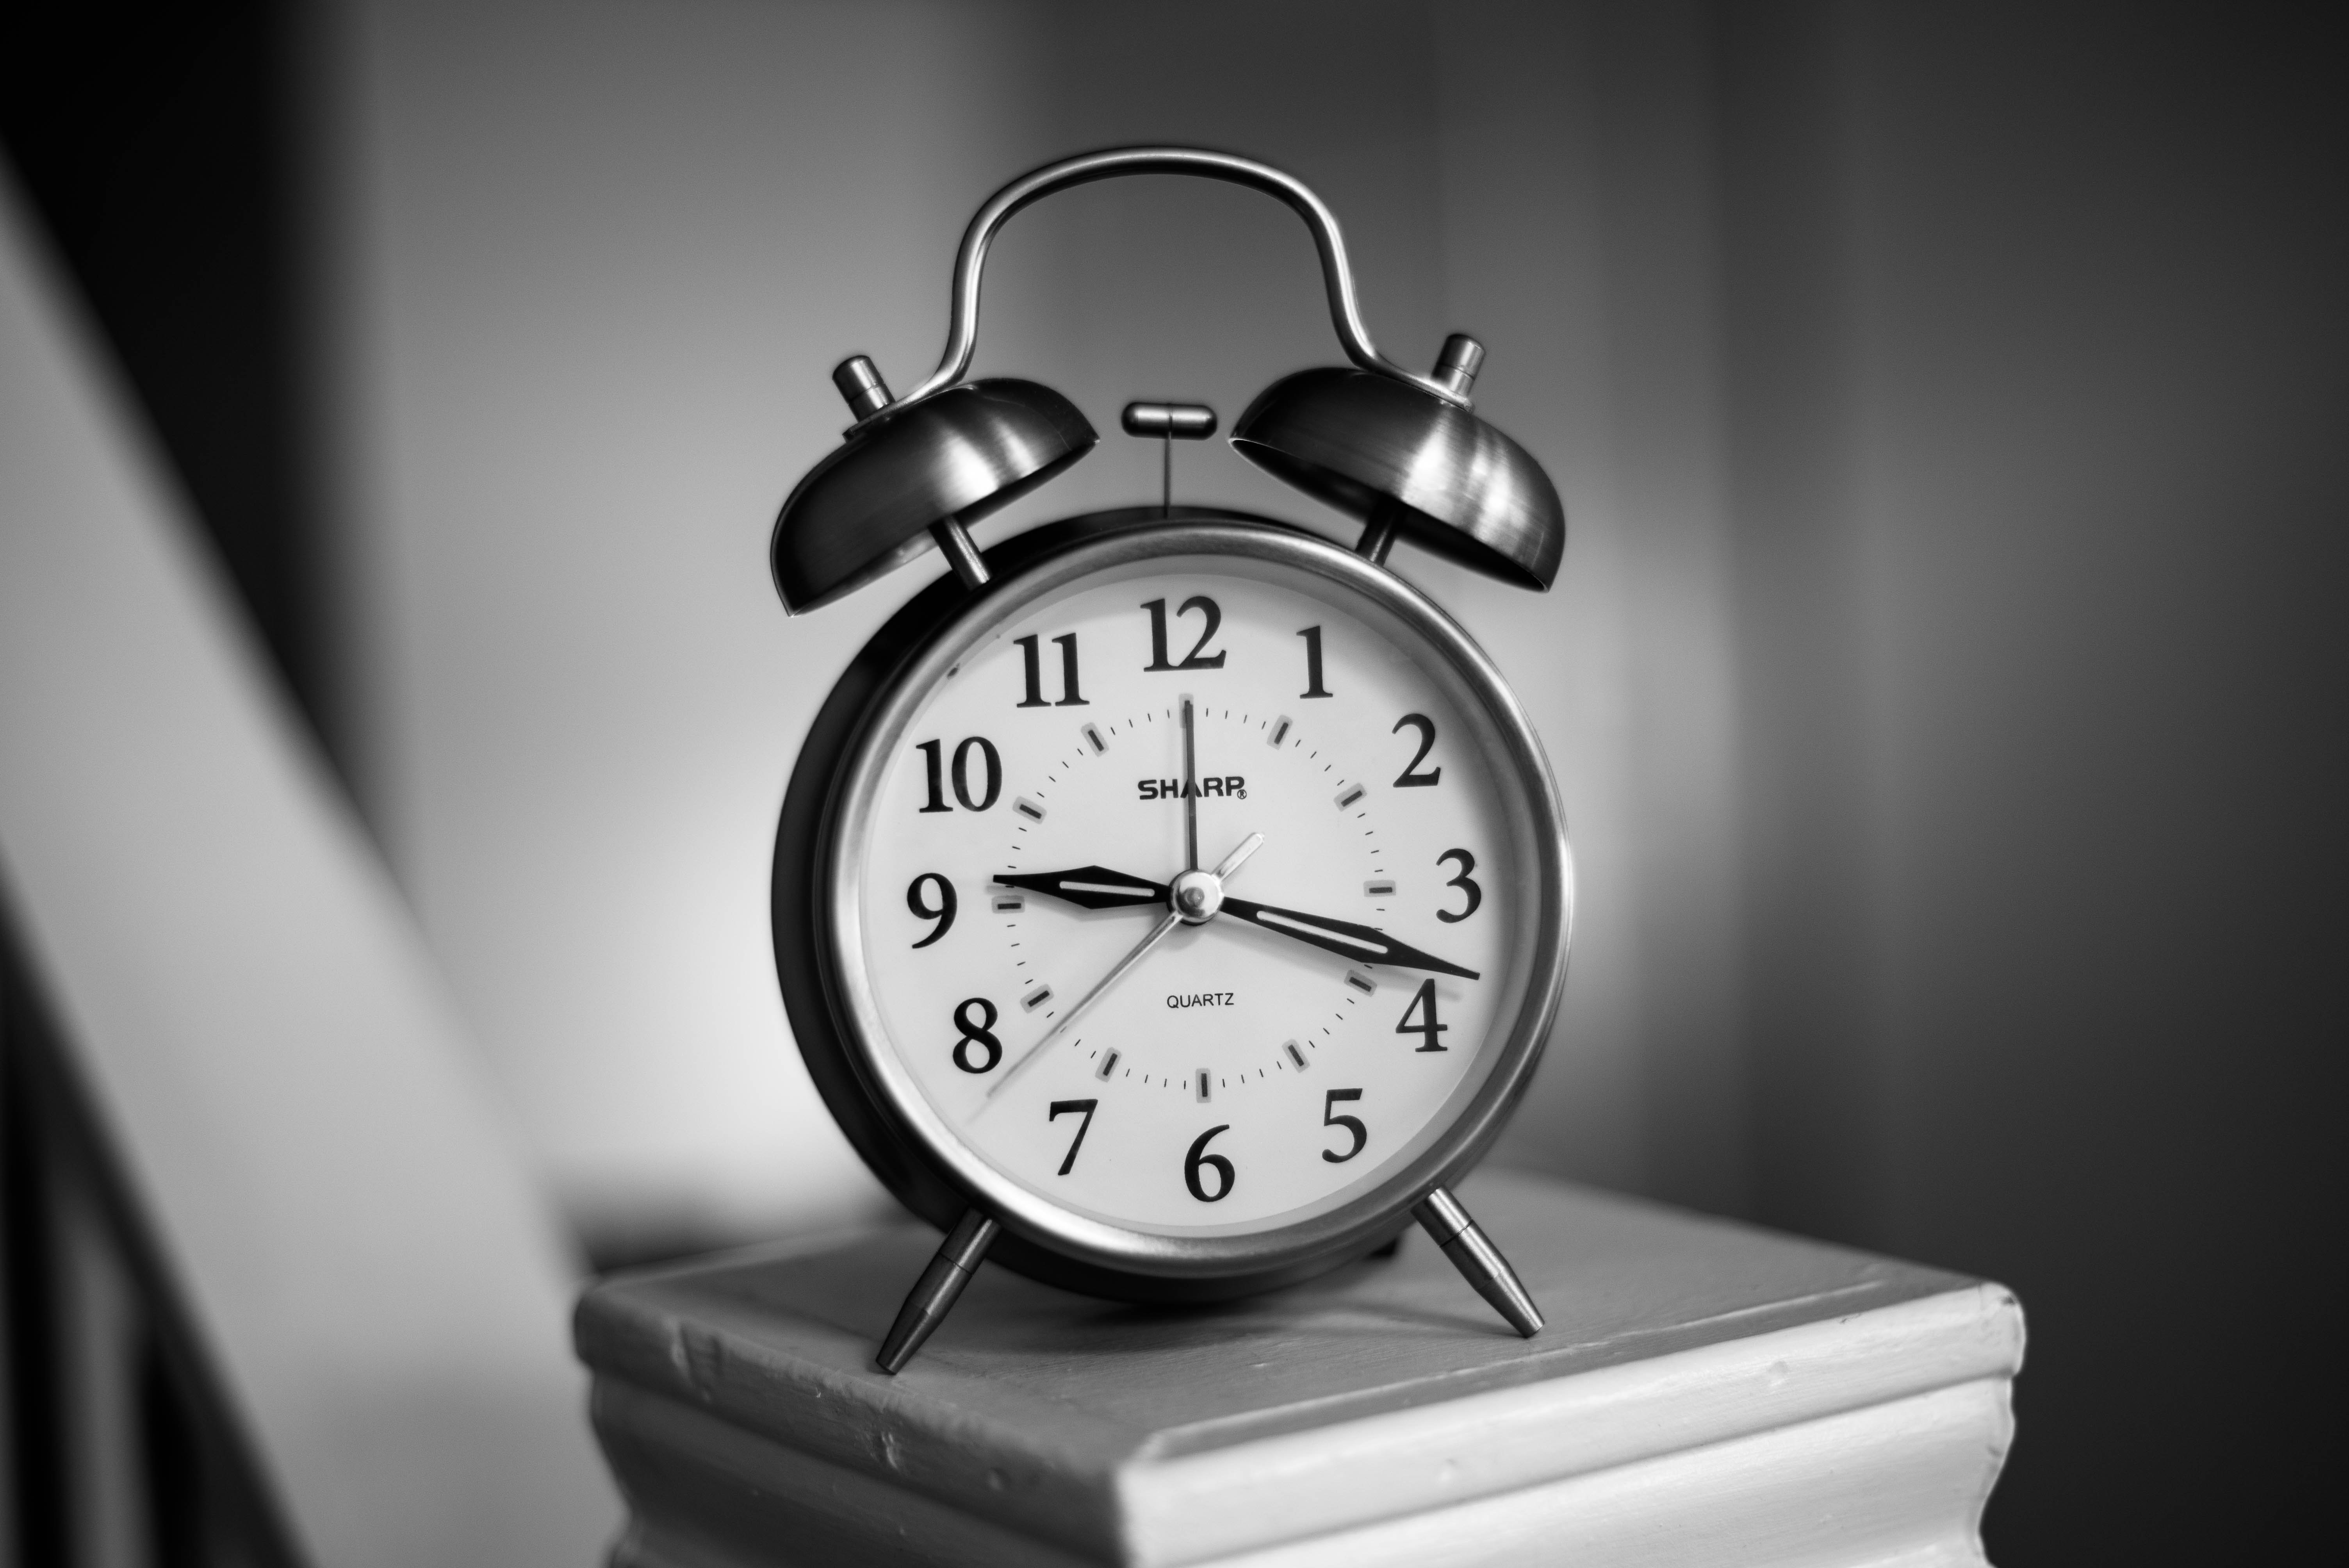
clock, alarm clock, still life photography, watch, black and white, home accessories, monochrome, number, photography, still life, interior design, monochrome photography, style, quartz clock, pocket watch